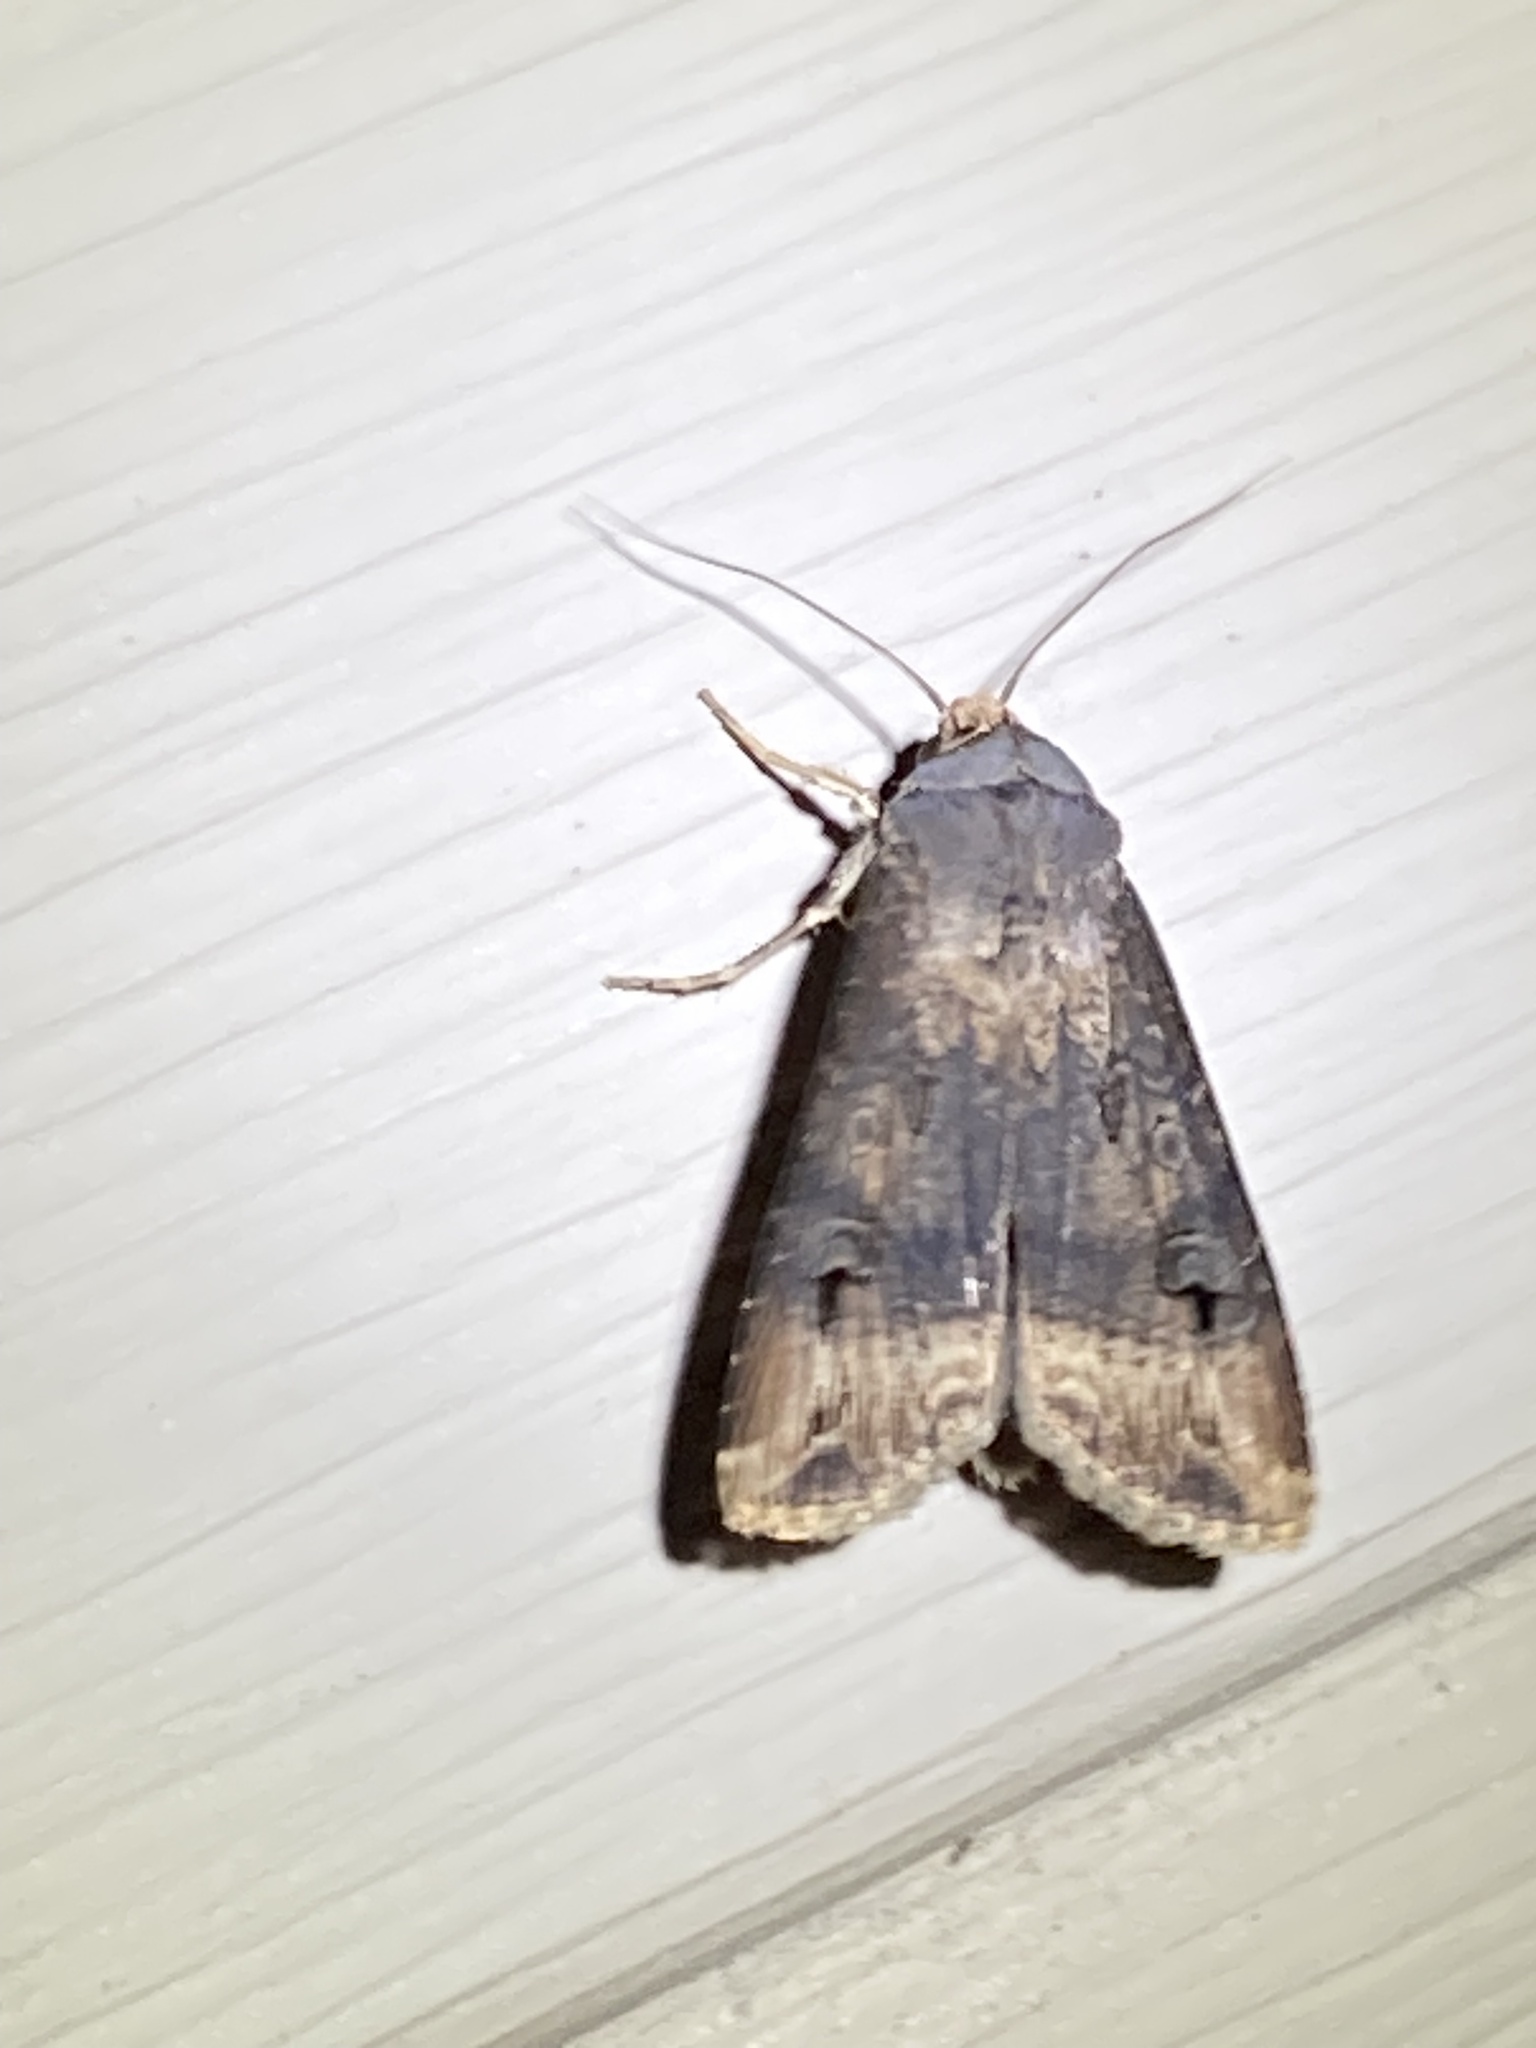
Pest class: cutworms